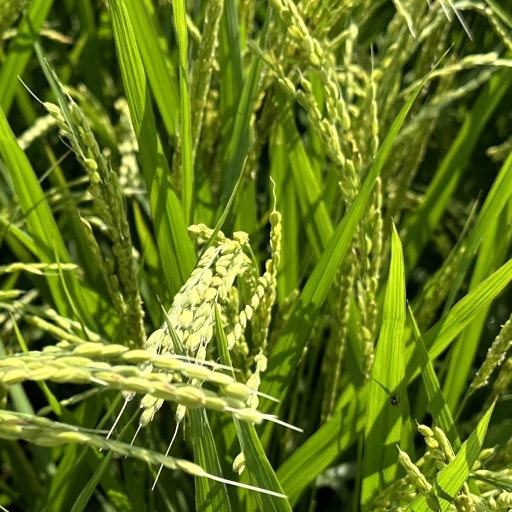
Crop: rice